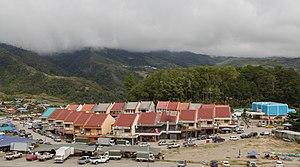
Kundasang est une ville de Malaisie qui se trouve dans l'État du Sabah. En 2010 sa population était d'environ 2 000 habitants.